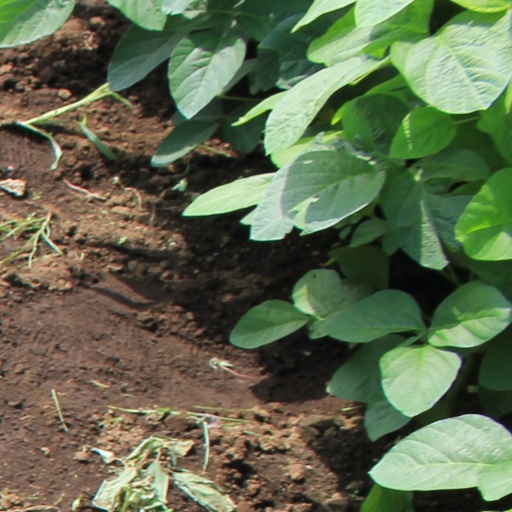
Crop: soybean